Ellen White (footballer)

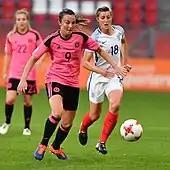
White (right) playing against Scotland at the 2017 Women's Euros.

Just months after returning from an anterior cruciate ligament injury, White was called up for pre-World Cup friendlies in April 2015. White also made the final squad for England's 2015 FIFA Women's World Cup team, after scoring three in qualification, netting two in an 8–0 win over Turkey and another in a 6–0 win over Belarus. White failed to score in the finals, however, which saw England finish thirdtheir best World Cup performance.